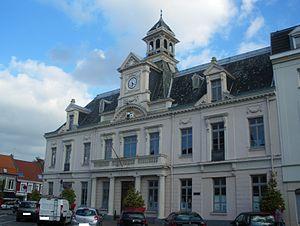
Vue de l'hôtel de ville de Lannoy dans le Nord.
Lannoy est une commune française située dans le département du Nord en région Hauts-de-France. Elle fait partie de la Métropole européenne de Lille.